RBS TV

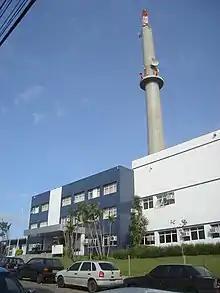
RBS TV Porto Alegre.

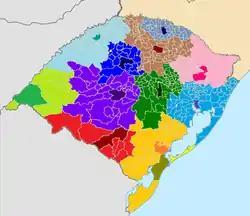
Division of RBS TV's coverage area by station.

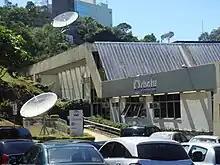
RBS TV Florianópolis.

The RBS Group is being investigated by the practice of oligopoly / monopoly. In 2008, the Federal Prosecutor of Santa Catarina has filed a public civil action (Case No.. 2008.72.00.014043-5) against the company oligopoly Rede Brasil Sul (RBS) in southern Brazil. The MPF requires the company, among other measures, to reducing its number of TV and radion stations in the states of Santa Catarina (SC) and Rio Grande do Sul (RS), so that to be in according to the Brazilian law; and the cancellation of the purchase of the newspaper A Notícia from Joinville, consummated in 2006 - which resulted in a virtual monopoly over the relevant newspapers in the state of Santa Catarina.